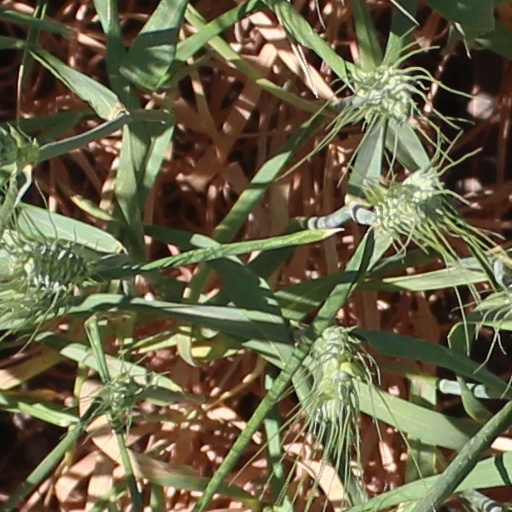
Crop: wheat